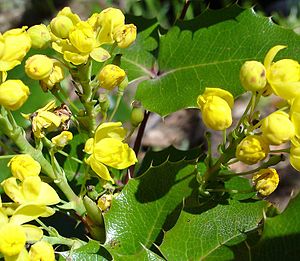
Mahonie
Almindelig Mahonie (Mahonia aquifolium).
Almindelig Mahonie (Mahonia aquifolium).
Mahonie er en slægt med cirka 100 arter i Nordamerika og Øst- og Sydasien. Det er stedsegrønne buske eller – sjældnere – små træer. Bladene er spredtstillede og uligefinnede med læderagtige småblade, der har randtorne. Veddet og rødderne er gule. Blomsterne er 6-tallige og gule og sidder i rigtblomstende, endestillede klaser. Frugterne er blåduggede bær. Her omtales kun de arter, som bliver dyrket i Danmark.